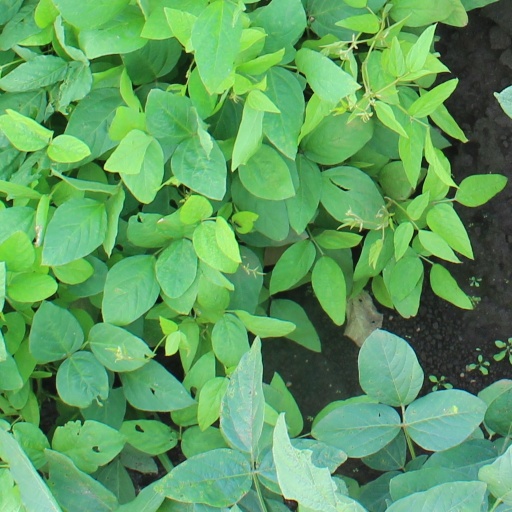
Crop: soybean